Tiruppur Kumaran

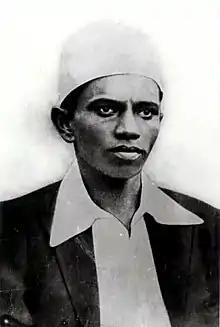
Tiruppur Kumaran

Tiruppur Kumaran also known as Kodi Kaatha Kumaran (4 October 1904 – 11 January 1932) was an Indian revolutionary and freedom fighter who participated in the Indian independence movement. He died from injuries sustained from a police assault during a protest march against the British Raj, and was holding the flag of the Indian nationalists at the time of his death.